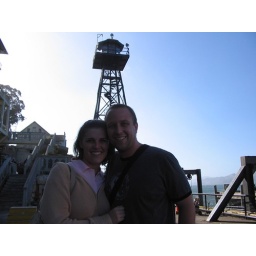
Us in front of the water tower